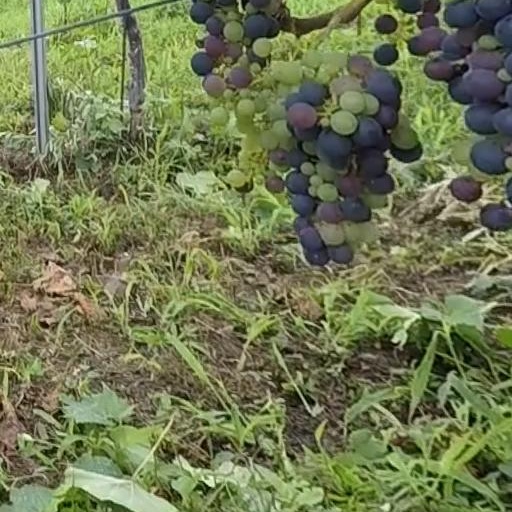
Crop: grape